Norman Lockyer

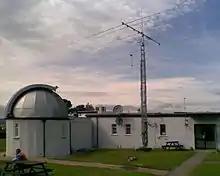
The Norman Lockyer Observatory

Lockyer was born in Rugby, Warwickshire. His early introduction to science was through his father, who was a pioneer of the electric telegraph. After a conventional schooling supplemented by travel in Switzerland and France, he worked for some years as a civil servant in the British War Office. He settled in Wimbledon, South London after marrying Winifred James, who helped translate at least four French scientific works into English.